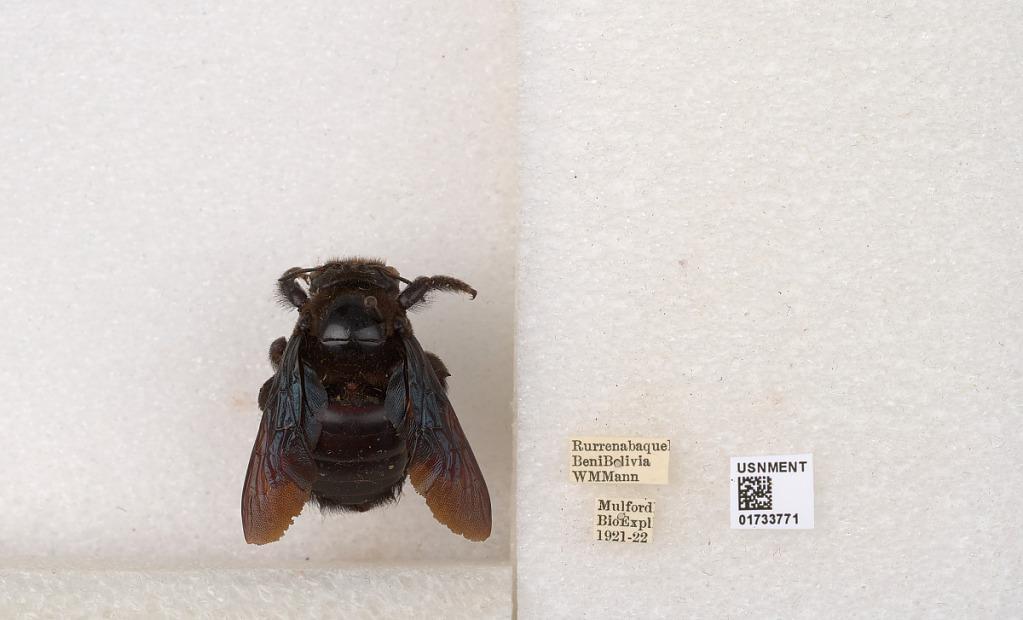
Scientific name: Xylocopa (Neoxylocopa) frontalis (Olivier)
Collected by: W. Mann
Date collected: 1921-1-1
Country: Bolivia
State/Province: El Beni
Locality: Rurrenabaque